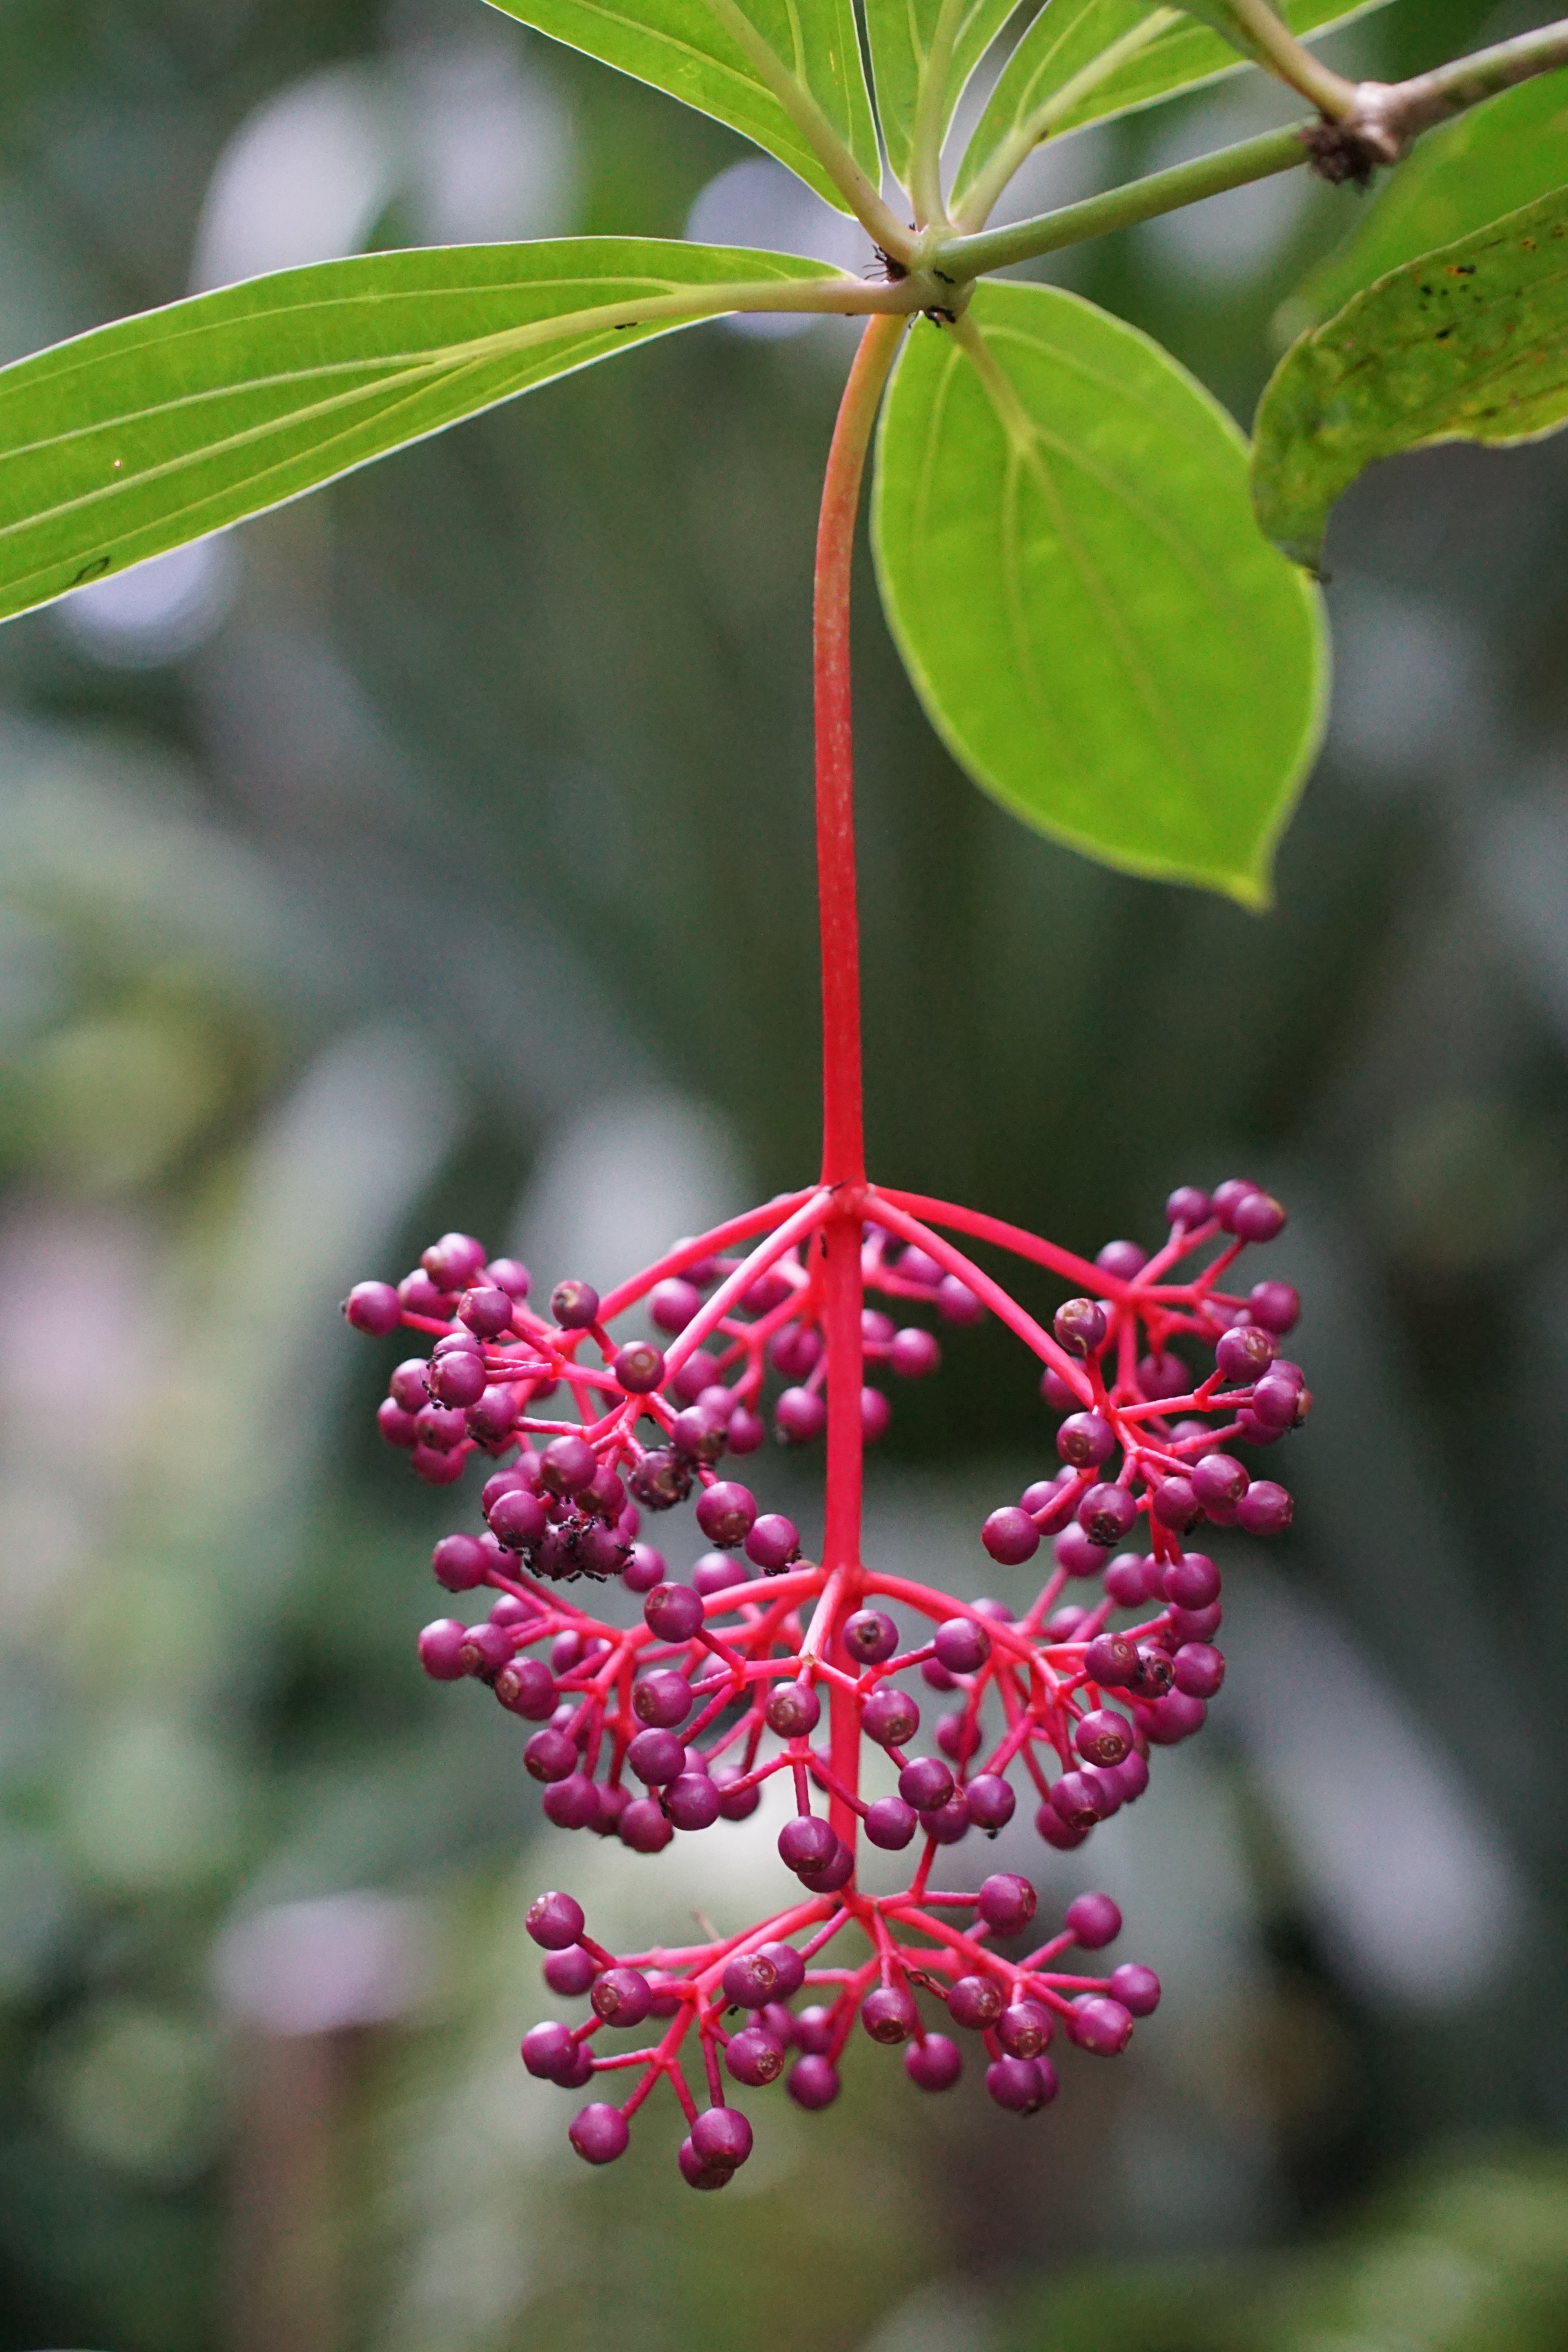
nature, blossom, plant, leaf, flower, produce, botany, flora, wildflower, shrub, rainforest, tropics, macro photography, flowering plant, medinilla, flower panicle, plant stem, land plant, black mouth greenhouse, medinilla magnifica